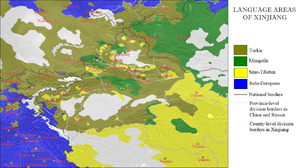
Le Turkestan oriental, également appelé petite Boukharie ou tartarie chinoise, est une région d'Asie centrale située dans le bassin du Tarim.